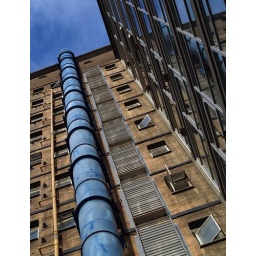
roof to ground refit tube on a high rise in garnethill, glasgow